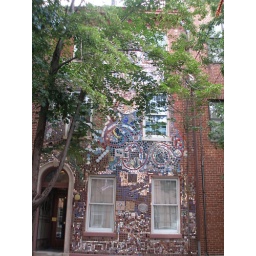
A house in Philadelphia decorated with mosaic tile and broken glass